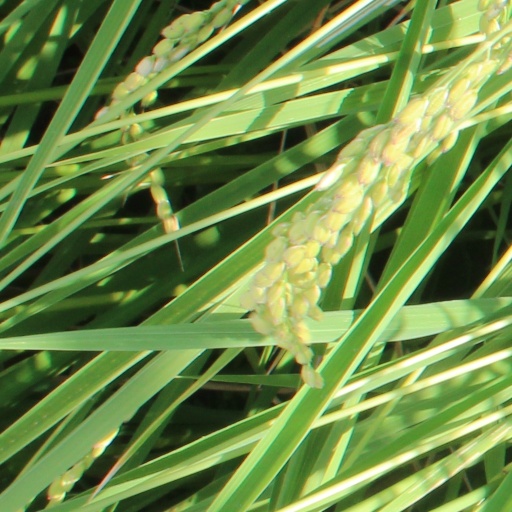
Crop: rice